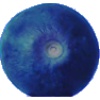
Label: huckleberry